American Jews

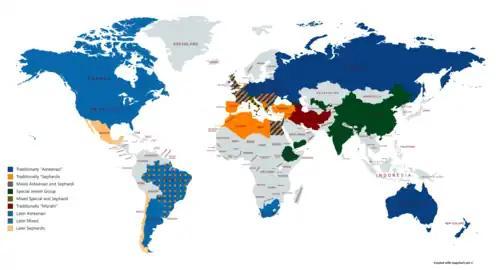
Jewish ethnic divisions

The New York City metropolitan area is the second-largest Jewish population center in the world after the Tel Aviv metropolitan area in Israel. Several other major cities have large Jewish communities, including Los Angeles, Miami, Baltimore, Boston, Chicago, San Francisco and Philadelphia. In many metropolitan areas, the majority of Jewish families live in suburban areas. The Greater Phoenix area was home to about 83,000 Jews in 2002, and has been rapidly growing. The greatest Jewish population on a per-capita basis for incorporated areas in the US are Kiryas Joel Village, New York (greater than 93% based on language spoken in home), City of Beverly Hills, California (61%), and Lakewood Township, New Jersey (59%), with two of the incorporated areas, Kiryas Joel and Lakewood, having a high concentration of Haredi Jews, and one incorporated area, Beverly Hills, having a high concentration of non-Orthodox Jews.